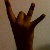
The image shows a hand gesture representing the number 8 in Indian Sign Language.